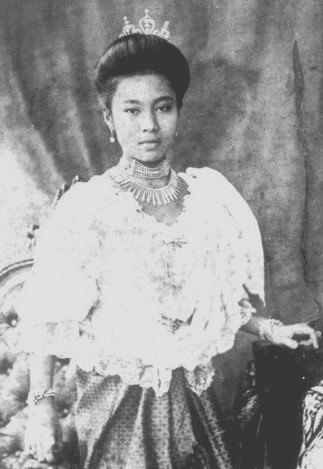
เจ้าจอมหม่อมราชวงศ์สดับ ในรัชกาลที่ 5

| honorific_prefix = เจ้าจอม หม่อมราชวงศ์
| name = สดับ ในรัชกาลที่ 5
| image = Chao Chom Mom Rajawongse Sadap.jpg
| birth_name = หม่อมราชวงศ์สั้น
| birth_place = ตำบลปากคลองตลาด เขตพระนคร|อำเภอพระราชวัง จังหวัดพระนคร
| death_date = โรงพยาบาลศิริราช กรุงเทพมหานคร
| parents = หม่อมเจ้าเพิ่ม ลดาวัลย์หม่อมช้อย ลดาวัลย์ ณ อยุธยา
| spouse = พระบาทสมเด็จพระจุลจอมเกล้าเจ้าอยู่หัว (พ.ศ. 2449–2453)
เจ้าจอมหม่อมราชวงศ์สดับ (6 มีนาคม พ.ศ. 2434 – 3 มิถุนายน พ.ศ. 2526) นามเดิม หม่อมราชวงศ์สั้น เป็นบาทบริจาริกา|พระสนมเอกในพระบาทสมเด็จพระจุลจอมเกล้าเจ้าอยู่หัว ได้ร้องเพลง "นางร้องไห้" ถวายเป็นชุดสุดท้าย และเป็นเจ้าจอมในรัชกาลที่ 5 ที่มีชีวิตอยู่เป็นคนสุดท้ายก่อนถึงแก่อนิจกรรมในปี พ.ศ. 2526
== ประวัติ ==
===วัยเยาว์===
เจ้าจอมหม่อมราชวงศ์สดับ มีนามเดิมว่า หม่อมราชวงศ์สั้น เกิดเมื่อวันศุกร์ แรม 11 ค่ำ เดือนสาม ตรงกับวันที่ 6 มีนาคม พ.ศ. 2433 (นับแบบปัจจุบันคือปี พ.ศ. 2434) ณ วังกรมหมื่นภูมินทรภักดี ตำบลปากคลองตลาด เขตพระนคร|อำเภอพระราชวัง จังหวัดพระนคร เป็นธิดาในหม่อมเจ้าเพิ่ม ลดาวัลย์ กับหม่อมช้อย ลดาวัลย์ ณ อยุธยา (สกุลเดิม นครานนท์)ธงทอง จันทรางศุ. "ในกำแพงแก้ว." กรุงเทพฯ:เอส.ซี.พริ้นท์แอนด์แพค. 2550, หน้า 164
เมื่อท่านมีอายุได้ 11 ปี หม่อมยายได้พาท่านไปถวายตัวเป็นข้าหลวงในตำหนักพระวิมาดาเธอ พระองค์เจ้าสายสวลีภิรมย์ กรมพระสุทธาสินีนาฏ ปิยมหาราชปดิวรัดา หลังจากนั้นไม่นานนัก สมเด็จพระเจ้าบรมวงศ์เธอ เจ้าฟ้าจันทราสรัทวาร กรมขุนพิจิตรเจษฎ์จันทร์ พระราชธิดาในพระอรรคชายาเธอ พระองค์เจ้าเสาวภาคย์นารีรัตน์ได้ประทานนามให้ใหม่ว่า "สดับ""ศรุตานุสรณ์", หน้า 11 ซึ่งกรมพระสุทธาสินีนาฏทรงอบรมเลี้ยงดูหม่อมราชวงศ์สดับในฐานะพระญาติ และยังโปรดให้เรียนหนังสือทั้งภาษาไทย ภาษาอังกฤษ รวมทั้งหัดงานฝีมือ ตลอดจนการอาหารคาวหวานจนเชี่ยวชาญ นอกจากความอัจฉริยภาพและความงามแล้ว ความมีเสียงอันไพเราะของท่าน ยังเป็นคุณสมบัติที่โดดเด่นด้วย ดังใน บทพระราชนิพนธ์เงาะป่า ว่า
:::""แม่เสียงเพราะเอย น้ำเสียงเจ้าเสนาะ เหมือนดังใจพี่จะขาด เจ้าร้องลำนำ ยิ่งซ้ำพิสวาท พี่ไม่วายหมายมาด รักเจ้าเสียงเพราะเอย""
===ถวายตัว===
เมื่อวันที่ 1 เมษายน พ.ศ. 2449 หม่อมราชวงศ์สดับได้เข้าปฏิบัติหน้าที่เป็นเจ้าจอมในพระบาทสมเด็จพระจุลจอมเกล้าเจ้าอยู่หัว วันนี้ท่านได้รับพระราชทาน "กำไลมาศ" จากพระบาทสมเด็จพระจุลจอมเกล้าเจ้าอยู่หัว ซึ่งเป็นกำไลทองคำแท้จากบางสะพาน หนักสี่บาท ทำเป็นรูปตาปูโบราณสองดอกไขว้กัน ปลายตาปูเป็นดอกเดียวกัน มีตัวอักษรซึ่งเป็นบทกลอนพระราชนิพนธ์ในพระบาทสมเด็จพระจุลจอมเกล้าเจ้าอยู่หัวสลักไว้บริเวณด้านบนของกำไลว่า
คราวที่ได้รับพระมหากรุณาธิคุณอันยิ่งใหญ่นี้ เจ้าจอมหม่อมราชวงศ์สดับได้บันทึกไว้ว่าฉัตรเฉลิม, นางอันเป็นที่รักในพระพุทธเจ้าหลวง, สำนักพิมพ์บางกอกบุ๊ค, 2545 ISBN 974-89757-6-2 ""ในวันเฉลิมพระที่นั่งนี้ทรงพระมหากรุณาสวมกำไลทองรูปตาปูพระราชทานข้าพเจ้า ทรงสวมโดยไม่มีเครื่องมือ บีบด้วยพระหัตถ์ รุ่งขึ้นจึงต้องรับสั่งให้กรมหลวงสรรพศาสตร์พาช่างทองแกรเลิตฝรั่งชาติเยอรมันนำเครื่องมือมาบีบให้เรียบร้อย""
วันนี้ถือว่าเป็นวันที่ท่านมีความสุขมากที่สุด และทั้งตลอดชีวิตของท่าน เจ้าจอมหม่อมราชวงศ์สดับมิได้ถอดออกจากข้อมือเลย จวบจนชีวิตท่านหาไม่แล้ว หม่อมหลวงพูนแสง สูตะบุตร ผู้เป็นหลานสาวจึงเป็นผู้ที่ถอดออกให้ และได้ถวาย "กำไลมาศ" แด่สมเด็จพระนางเจ้าสิริกิติ์ พระบรมราชินีนาถ พระบรมราชชนนีพันปีหลวง ในงานพระราชทานเพลิงศพของเจ้าจอมหม่อมราชวงศ์สดับนั้นเอง
เจ้าจอมหม่อมราชวงศ์สดับ ได้รับพระราชทานเครื่องยศ ประกอบด้วย หีบหมากทองคำลงยาราชาวดี พานทอง เป็นพานหมากมีเครื่องในทองคำกับกระโถนทองคำ และได้รับพระราชทานเครื่องราชอิสริยาภรณ์จุลจอมเกล้า ชั้น"ทุติยจุลจอมเกล้า" ฝ่ายใน ซึ่งเป็นเครื่องยศและเครื่องราชอิสริยาภรณ์ชั้นพระสนมเอก ท่านจึงเป็น พระสนมเอก ท่านสุดท้ายในรัชกาล ม.ร.ว. สดับ ลดาวัลย์ พระสนมเอกรัชกาลที่๕
=== รัชกาลที่ 5 เสด็จประพาสยุโรป ===
วันที่หม่อมราชวงศ์สดับได้เล่าว่าเป็นวันที่ทุกข์ที่สุดก็คือ วันที่พระบาทสมเด็จพระจุลจอมเกล้าเจ้าอยู่หัวการเสด็จประพาสยุโรปครั้งที่สอง|ประพาสยุโรป เมื่อปี พ.ศ. 2450 เนื่องจากก่อนรัชกาลที่ 5 จะเสด็จพระราชดำเนินนั้น มีพระราชดำริที่จะให้เจ้าจอมสดับตามเสด็จไปยุโรปด้วย ในฐานะข้าหลวงในสมเด็จพระเจ้าบรมวงศ์เธอ เจ้าฟ้านิภานภดล วิมลประภาวดี กรมขุนอู่ทองเขตขัตติยนารี ถึงกับสอนภาษาอังกฤษพระราชทานเองก่อนเสวยพระกระยาหารทุกคืน แต่มีเหตุขัดข้อง จึงมิอาจเป็นไปตามพระราชดำรินั้นได้
แม้กระนั้น พระองค์ก็ได้มีพระราชหัตเลขามาถึงทุกสัปดาห์ เมื่อได้รับลายพระราชหัตถเลขาแล้ว ท่านก็แสดงอาการดีใจออกมาทุกครั้ง แต่อาการนั้นทำให้เกิดความรู้สึกริษยาจากคนรอบข้างโดยที่ท่านไม่รู้ตัว ทำให้พระวิมาดาเธอฯ ในฐานะผู้ปกครองจึงทรงต้องเข้มงวดกวดขันกิริยาอาการ ตลอดไปถึงข้อความในจดหมาย ด้วยเกรงว่าจะเขียนกราบทูลในเรื่องไม่สมควรไป
ครั้นพระบาทสมเด็จพระจุลจอมเกล้าเจ้าอยู่หัวเสด็จกลับถึงกรุงเทพมหานคร|พระนคร ก็ทรงซื้อเครื่องเพชรมาพระราชทาน โปรดให้แต่งเครื่องเพชรแล้วให้ช่างถ่ายรูปชาวต่างชาติมาถ่ายรูป โดยทรงพระกรุณาจัดท่าพระราชทาน และโปรดพระราชทานตู้ที่ระลึก ยังทรงจัดของตั้งแต่งในตู้นั้นอีกด้วย อีกทั้งยังได้ทรงพระกรุณาโปรดเกล้าฯ สถาปนาท่านขึ้นเป็นพระสนมเอก อันเป็นตำแหน่งที่แม้เจ้าจอมมารดาบางท่านรับราชการมาช้านานยังไม่ได้รับพระราชทาน แต่ท่านซึ่งเป็นเพียงเด็กสาวรุ่น และเพิ่งเข้ามารับราชการไม่นานนักกลับได้รับพระเมตตาไว้ในตำแหน่งที่สูงถึงเพียงนี้ ยิ่งก่อให้เกิดความริษยาจากคนรอบข้าง ด้วยวัยเพียง 17 ปี ท่านจึงได้เล่าถึงความรู้สึกครั้งนั้นว่า
:::: ""...เหลียวไปพบแต่ศตรู คุณจอมนั้นส่อเสียดว่าอย่างนั้น คุณจอมนี้ว่าอย่างนี้ ตรองดูทีหรือข้าพเจ้าจะย่อยยับแค่ไหน""
ด้วยความที่เจ้าจอม ม.ร.ว. สดับยังอายุน้อย บวกกับความคับแค้นใจ ทำให้ขาดความยั้งคิด ดื่มน้ำยาล้างรูปหมายจะทำลายชีวิตตนเอง แต่แพทย์ประจำพระองค์ช่วยชีวิตไว้ได้ทัน
===ปลายรัชกาล===
ครั้นเมื่อท่านมีอายุได้ 20 ปี พระบาทสมเด็จพระจุลจอมเกล้าเจ้าอยู่หัวเสด็จสวรรคต ท่านมีความทุกข์ และเศร้าโศกอย่างยิ่ง ท่านได้กล่าวไว้ว่า
""..ใจคิดจะเสียสละได้ทุกอย่าง จะอวัยวะหรือเลือดเนื้อ หรือชีวิตถ้าเสด็จกลับคืนมาได้ ข้าพเจ้าคิดว่าเป็นใจที่คิดแน่วแน่ว่าตายแทนได้ไม่ใช่แค่พูดเพราะ ๆ ...คุณจอมเชื้อเอาผ้าเช็ดหน้าผืนหนึ่งมาให้ข้าพเจ้า บอกว่าท่านได้ประทานไว้ซับพระบาท ข้าพเจ้าจึงเอาผ้าที่ซับพระบาทนั้นแล้วพันมวยผมไว้ แล้วก็นั่งร้องไห้กันต่อไปอีก...""
ครั้งสุดท้ายที่เจ้าจอมสดับได้มีโอกาสสนองพระเดชพระคุณคือ การเป็นต้นเสียงมอญร้องไห้|นางร้องไห้หน้าพระบรมศพ
บทเพลง นางร้องไห้ มีอยู่ทั้งหมด 5 บท ดังนี้
::::::::::1 พระร่มโพธิ์ทอง พระพุทธเจ้าข้าเอย
::::::::::พระทูลกระหม่อมแก้ว พระพุทธเจ้าข้าเอย
::::::::::2 พระเสด็จไปสู่สวรรค์ชั้นใด ละข้าพระบาทยุคลไว้ พระพุทธเจ้าข้าเอย
::::::::::พระทูลกระหม่อมแก้ว พระพุทธเจ้าข้าเอย
::::::::::3 พระยอดฟ้า พระสุเมรุทอง พระพุทธเจ้าข้าเอย
::::::::::พระทูลกระหม่อมแก้ว พระพุทธเจ้าข้าเอย
::::::::::4 พระเสด็จผ่านพิภพแห่งใด ข้าพระบาทจะตามเสด็จไป พระพุทธเจ้าข้าเอย
::::::::::5 พระทูลกระหม่อมแก้ว พระพุทธเจ้าข้าเอย
::::::::::พระทูลกระหม่อมแก้ว พระพุทธเจ้าข้าเอย
==สิ้นรัชกาล==
ในปีที่พระบาทสมเด็จพระจุลจอมเกล้าเจ้าอยู่หัวสวรรคตนั้น เจ้าจอมหม่อมราชวงศ์สดับมีอายุเพียง 20 ปี ทำให้ท่านเป็นที่จับตามองจากคนรอบข้างว่าจะสามารถครองตัวครองใจเป็นหม้ายได้ต่อไปตลอดหรือไม่
หลังจากนั้นอีกไม่นาน ท่านได้ถวายคืนเครื่องเพชรทั้งหลายที่ได้รับพระราชทานมาแด่สมเด็จพระศรีพัชรินทราบรมราชินีนาถ พระบรมราชชนนีพันปีหลวง จนหมดสิ้น สมเด็จฯ ก็ได้ทรงรับไว้แล้วโปรดเกล้าฯ ให้นำไปขายที่ยุโรป แล้วนำเงินมาสมทบทุนสร้างโรงพยาบาลจุฬาลงกรณ์ทั้งสิ้น นอกจากนั้นท่านยังหันไปยึดมั่นในพระพุทธศาสนา เพื่อถวายเป็นพระราชกุศลอีกด้วย
จนเมื่อท่านเจ้าจอมนั้นมีวัยชราแล้ว พระบาทสมเด็จพระมหาภูมิพลอดุลยเดชมหาราช บรมนาถบพิตรและสมเด็จพระนางเจ้าสิริกิติ์ พระบรมราชินีนาถ พระบรมราชชนนีพันปีหลวง ได้พระราชทานพระบรมราชานุเคราะห์ให้ท่านกลับเข้ามาอยู่ในพระบรมมหาราชวัง ในช่วงเวลานี้นี่เอง ที่ท่านได้มีโอกาสทำคุณประโยชน์อีกครั้ง โดยการถ่ายทอดความรู้ต่าง ๆ ให้แก่ชนรุ่นหลัง เช่น
* วิธีถักตาชุนหรือ ถักสไบ ที่เรียกกันว่า กรองทอง
* วิธีทำน้ำอบ น้ำปรุง
* ยาดมส้มโอมือ ฯลฯ
ตลอดจนถ่ายทอดเรื่องราวต่าง ๆ ในพระราชสำนักเมื่อครั้งกระนั้น ให้ชนรุ่นหลังได้ฟังและจดบันทึกไว้ นับเป็นประโยชน์มาก เจ้าจอมหม่อมราชวงศ์สดับ ถึงแก่อนิจกรรมเมื่อวันที่ 3 มิถุนายน พ.ศ. 2526 สิริอายุได้ 92 ปี
==ห้องพระเครื่องต้นแห่งราชสำนัก==
สุดท้ายแล้วนั้น เจ้าจอมหม่อมราชวงศ์สดับ รับสนองพระมหากรุณาธิคุณในกิจการห้องพระเครื่องต้นแห่งราชสำนัก ในรัชสมัยพระบาทสมเด็จพระจุลจอมเกล้าเจ้าอยู่หัว จึงทำให้เจ้าจอมหม่อมราชวงศ์สดับมีความชำนาญในการปรุงอาหารคาวหวาน และยังเป็นผู้ที่มีรสนิยมในการรับประทานอาหารเป็นอย่างยิ่ง มีความสุขที่จะเป็นผู้ทำอาหารให้ผู้อื่นรับประทานมาตั้งแต่ยังสาว จนกระทั่งแม้อายุ 92 ปี ก็ยังไม่งดที่จะลงมือตำน้ำพริกเองยามมีหลานหรือแขกไปรับประทานอาหารด้วย วันหนึ่งสมเด็จพระกนิษฐาธิราชเจ้า กรมสมเด็จพระเทพรัตนราชสุดาฯ สยามบรมราชกุมารี ทรงพระกรุณาเสด็จพระราชดำเนินเยี่ยมที่ในพระบรมมหาราชวังชั้นใน ประจวบเป็นเวลาที่เจ้าจอมหม่อมราชวงศ์สดับกำลังจะรับประทานอาหารกลางวัน จึงได้กราบบังคมทูลเชิญเสด็จ พร้อมทั้งกราบบังคมทูลว่า “ แหม นี่ถ้าประทานรับสั่งมาก่อนล่วงหน้าสัก 10 นาทีว่าจะเสด็จฯ มา จะตำน้ำพริกตั้งเครื่องทันที ” เจ้าจอมหม่อมราชวงศ์สดับนอกจากจะเป็นผู้ที่มีรสมือหาตัวจับยากแล้ว ยังเป็นผู้ไม่ปิดบังตำรา ตรงกันข้ามกลับมีความยินดีที่จะถ่ายทอดสิ่งเหล่านั้น และทุกครั้งที่ได้ถ่ายทอดแก่ผู้ใดแล้วก็ตามก็จะต้องพูดติดปากเสมอว่า “ เป็นตำราพระวิมาดา ” แสดงถึงความยกย่องในพระวิมาดาเธอ พระองค์เจ้าสายสวลีภิรมย์ กรมพระสุทธาสินีนาฏ ปิยมหาราชปดิวรัดา ในฐานะที่ทรงเป็นต้นตำรับ และแสดงถึงความเป็นผู้ไม่แอบอ้างว่าอาหารอร่อยเพราะเพียงฝีมือผู้ปรุงเท่า นั้น ตำรับเป็นส่วนสำคัญด้วย
== เกียรติยศ ==
=== บรรดาศักดิ์ ===
* พ.ศ. 2434 : หม่อมราชวงศ์สั้น ลดาวัลย์
* ไม่ปรากฏ : หม่อมราชวงศ์สดับ ลดาวัลย์
* พ.ศ. 2448 : เจ้าจอมหม่อมราชวงศ์สดับ ในรัชกาลที่ 5
=== ตราประจำตัว ===
ตราประจำตัวเจ้าจอมหม่อมราชวงศ์สดับ ในรัชกาลที่ ๕ นั้น เป็นรูปอักษรย่อ S.B.C. ซึ่งเป็นอักษรย่อที่ รัชกาลที่ ๕ ทรงประทานไว้ให้ มาจากคำว่า
S คือ สดับ
B คือ ภูมินทรภัคดี
C คือ จุฬาลงกรณ์
หรือ ตราสัญลักษณ์พิณภายใต้พระจุลมงกุฎกำกับ
==เครื่องราชอิสริยาภรณ์==
== ลำดับสาแหรก ==
ahnentafel top|width=100%|ลำดับสาแหรกของเจ้าจอมหม่อมราชวงศ์สดับ ในรัชกาลที่ 5"ศรุตานุสรณ์", หน้า 134-135
==อ้างอิง==
* วิชาการดอตคอม
* เจ้าจอมหม่อมราชวงศ์สดับ ในรัชกาลที่ 5
หมวดหมู่:หม่อมราชวงศ์
หมวดหมู่:พระภรรยาในรัชกาลที่ 5
หมวดหมู่:ราชสกุลลดาวัลย์
หมวดหมู่:เจ้าจอม
หมวดหมู่:ผู้ได้รับเครื่องราชอิสริยาภรณ์ ท.จ.ว.
หมวดหมู่:ผู้ได้รับเหรียญรัตนาภรณ์ จ.ป.ร.3
หมวดหมู่:บุคคลจากเขตพระนคร
หมวดหมู่:บุคคลในยุครัชกาลที่ 9